Marcelino Sambé

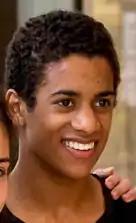
Sambé in 2010

Marcelino Sambé (born 29 April 1994) is a Portuguese ballet dancer. He is a principal dancer with The Royal Ballet in London.